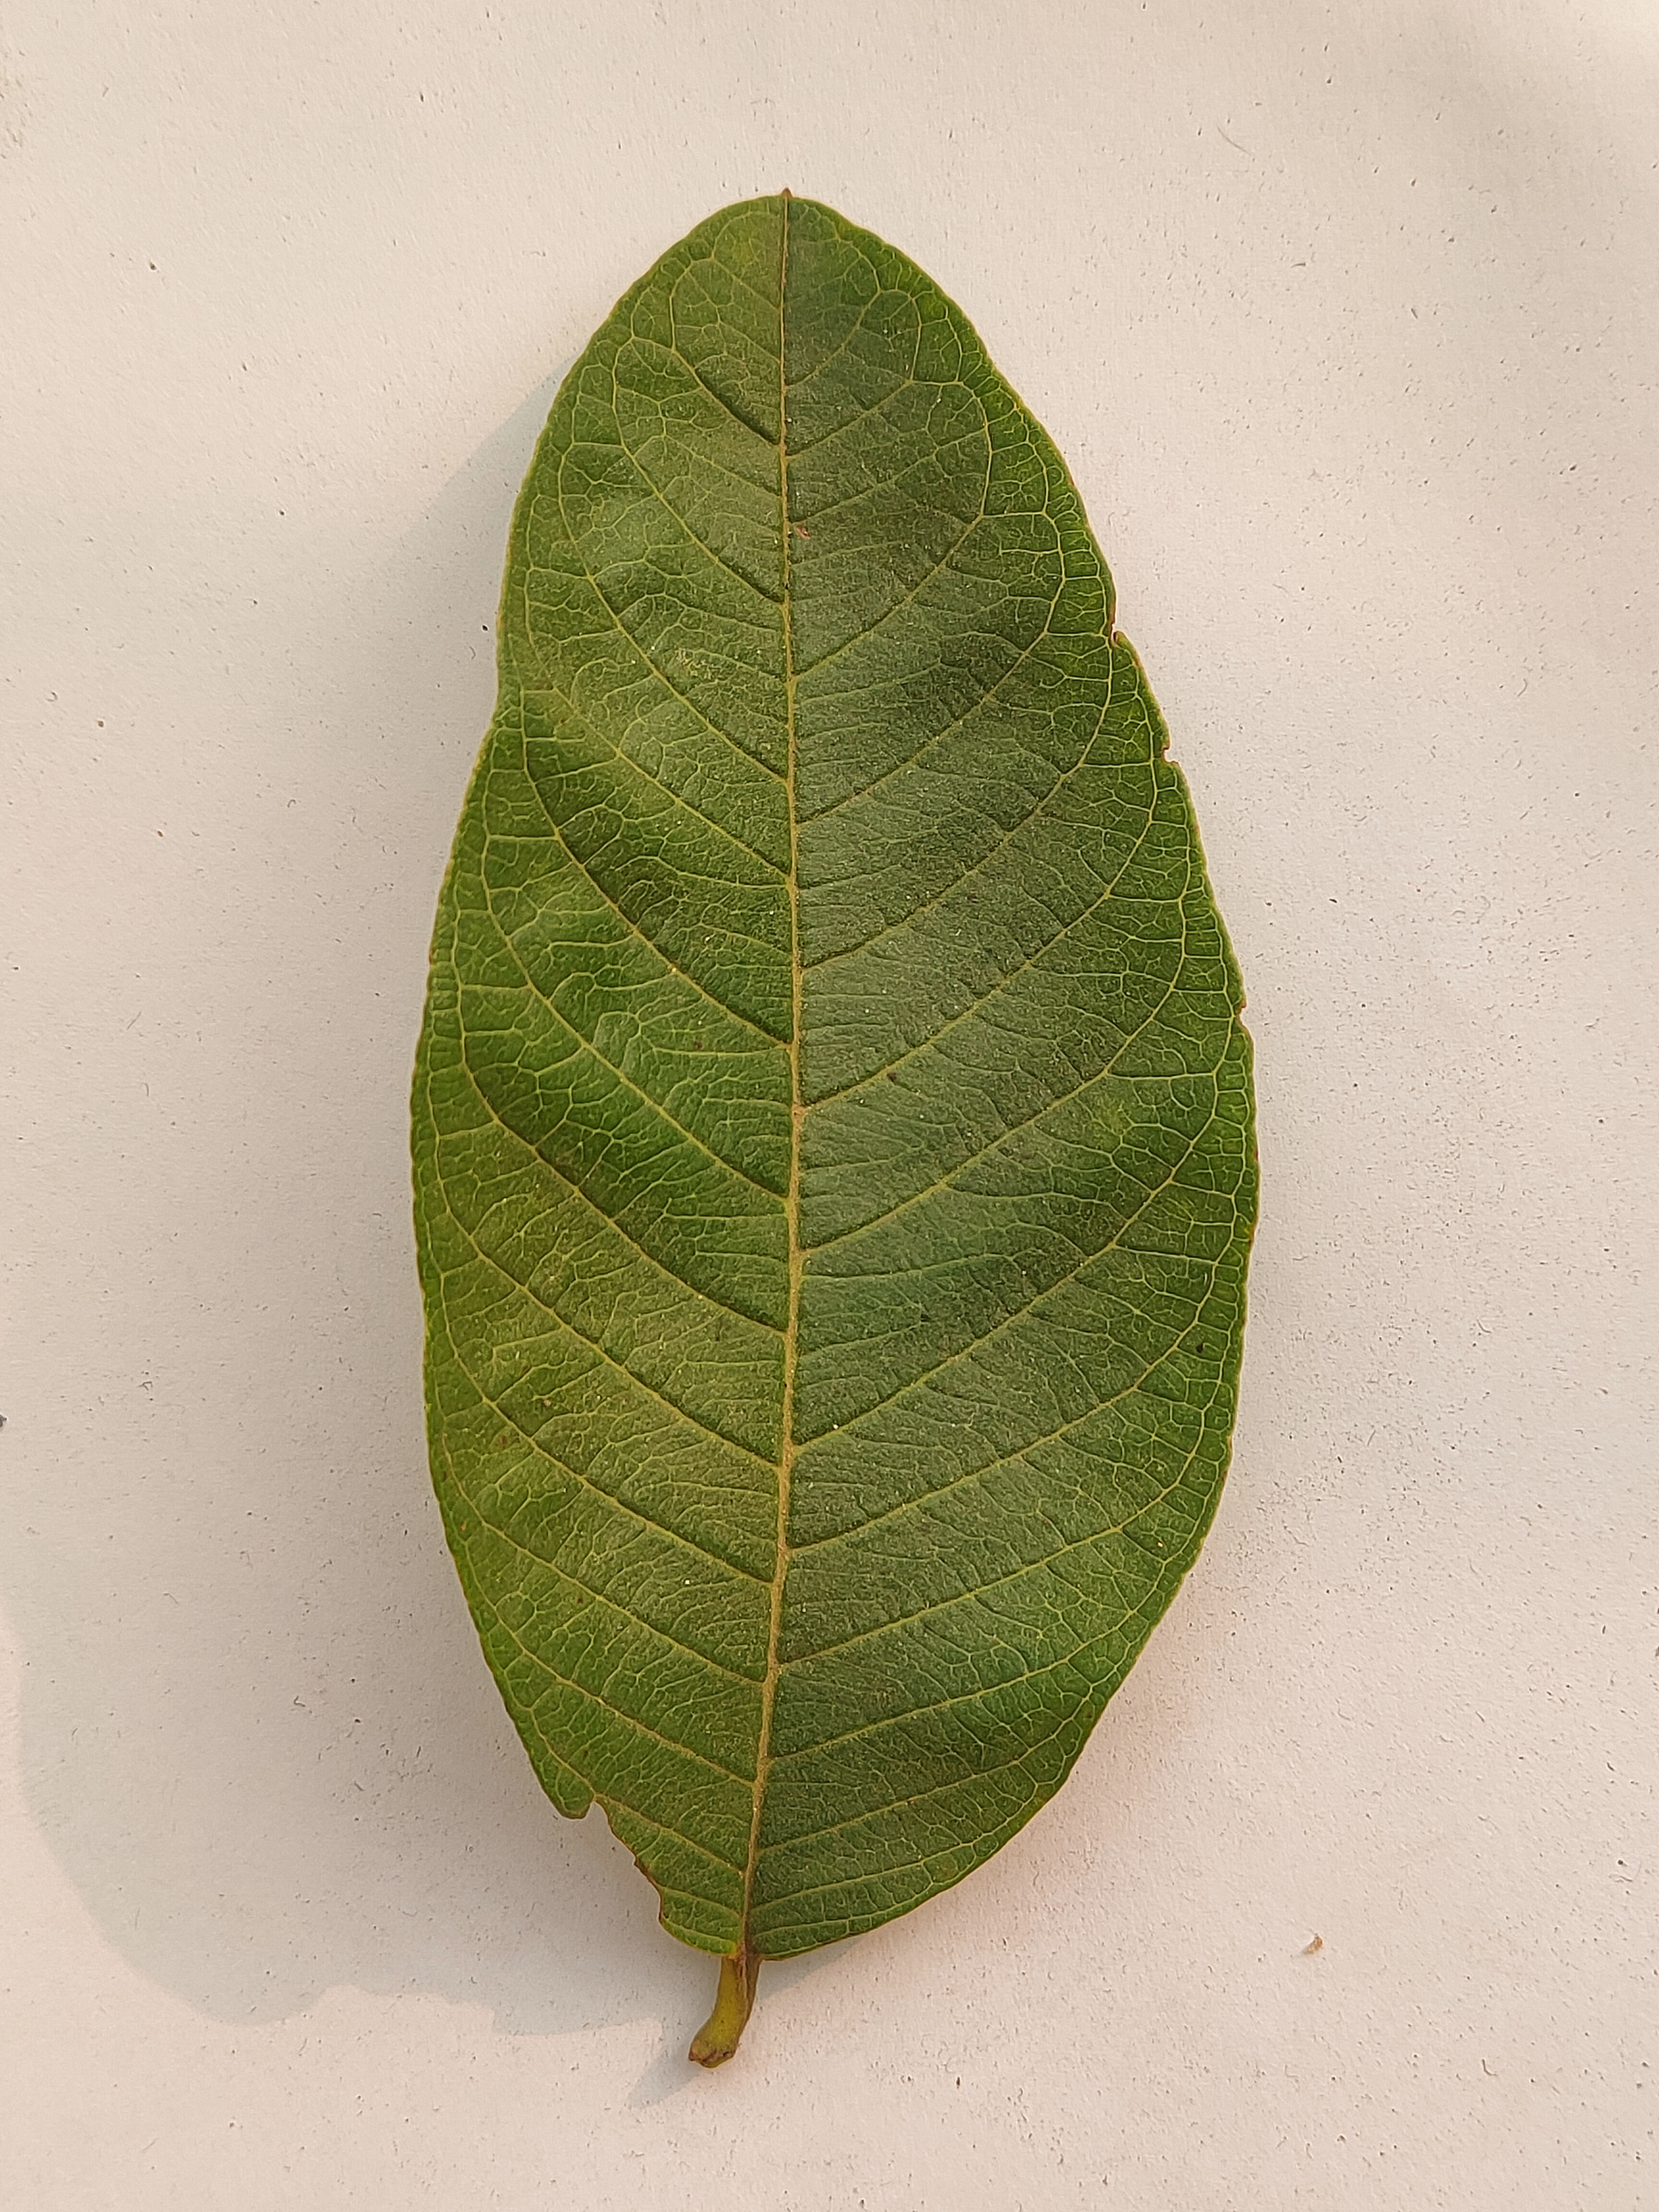
Leaf variety: Guava